Rorschach test

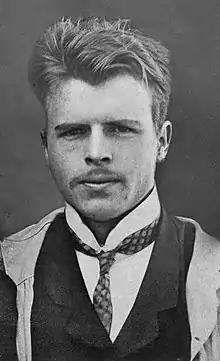
Hermann Rorschach created the inkblot test in 1921. (Photo from )

The use of interpreting "ambiguous designs" to assess an individual's personality is an idea that goes back to Leonardo da Vinci and Botticelli. Interpretation of inkblots was central to a game, "Gobolinks", from the late 19th century. The Rorschach test, however, was the first systematic approach of this kind.